Loving Couples (1980 film)

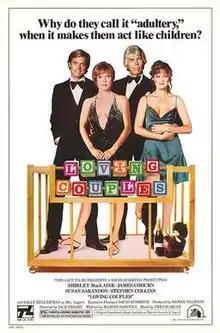
Promotional film poster

Loving Couples is a 1980 American romantic comedy film written by Martin Donovan and directed by Jack Smight. It stars Shirley MacLaine, James Coburn, Susan Sarandon and Stephen Collins.